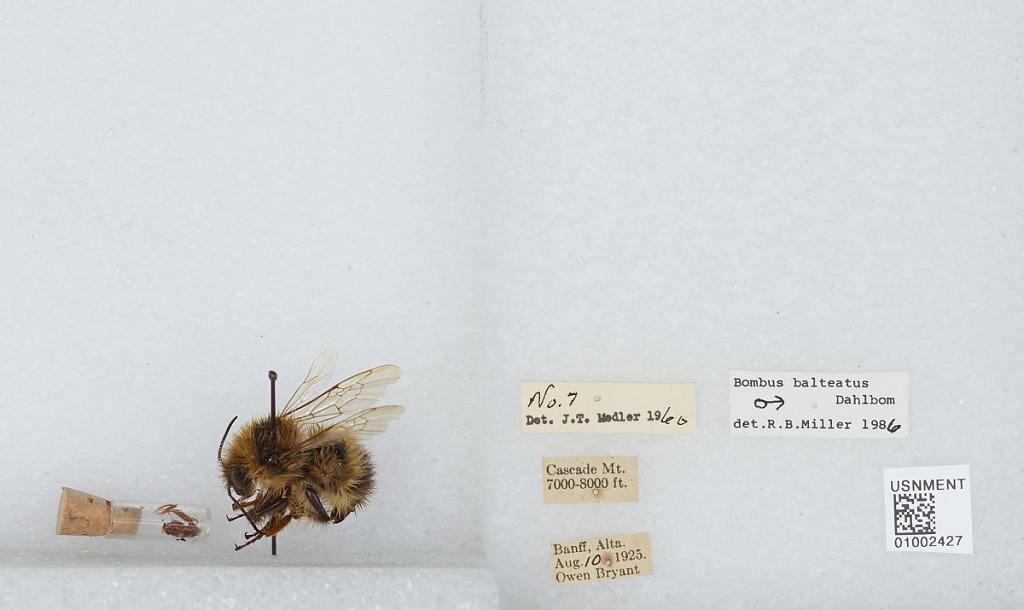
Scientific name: Bombus (Alpinobombus) balteatus Dahlbom
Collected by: O. Bryant
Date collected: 1925-8-10
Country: Canada
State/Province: Alberta
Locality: Banff, Cascade Mountains
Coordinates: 51.2283, -115.563
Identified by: Medler, J. T.